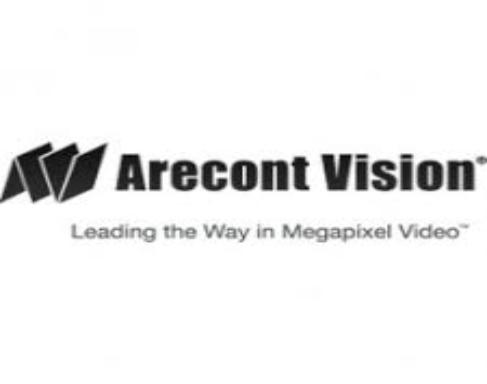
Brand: Arecont Vision
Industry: Electronic